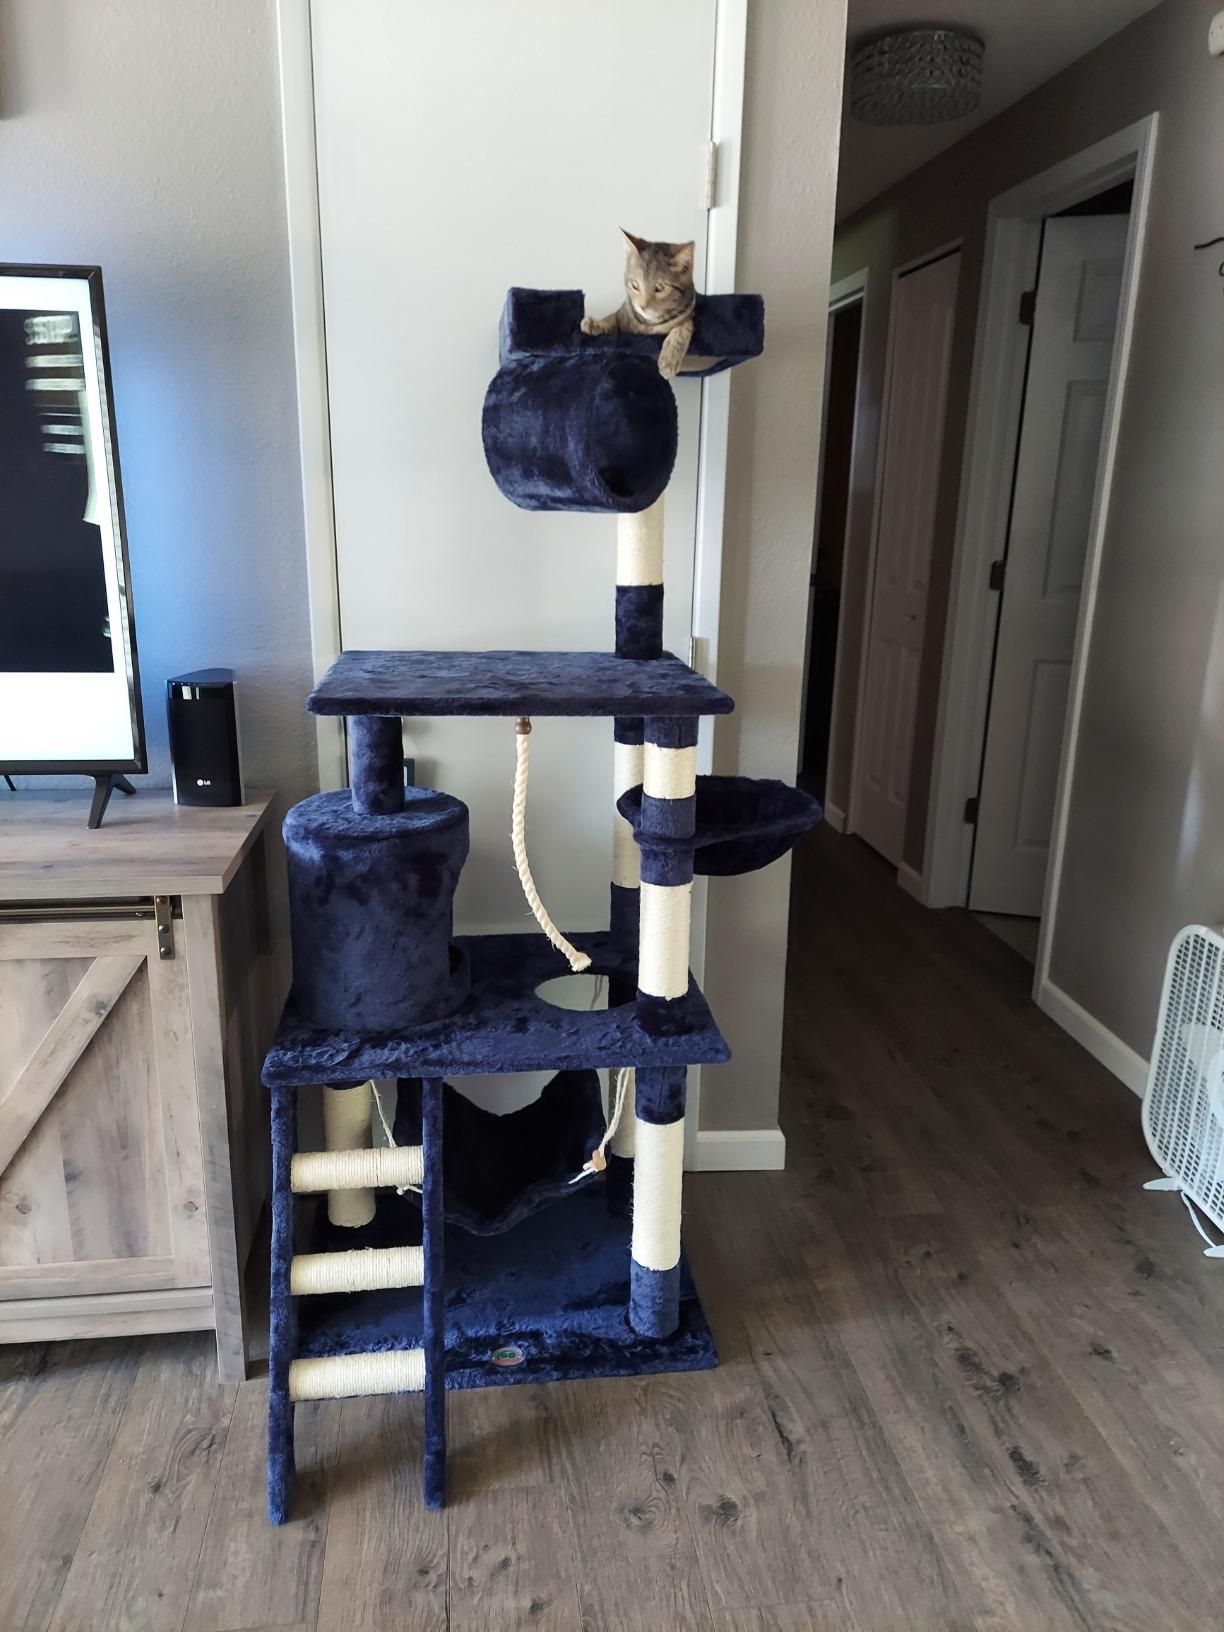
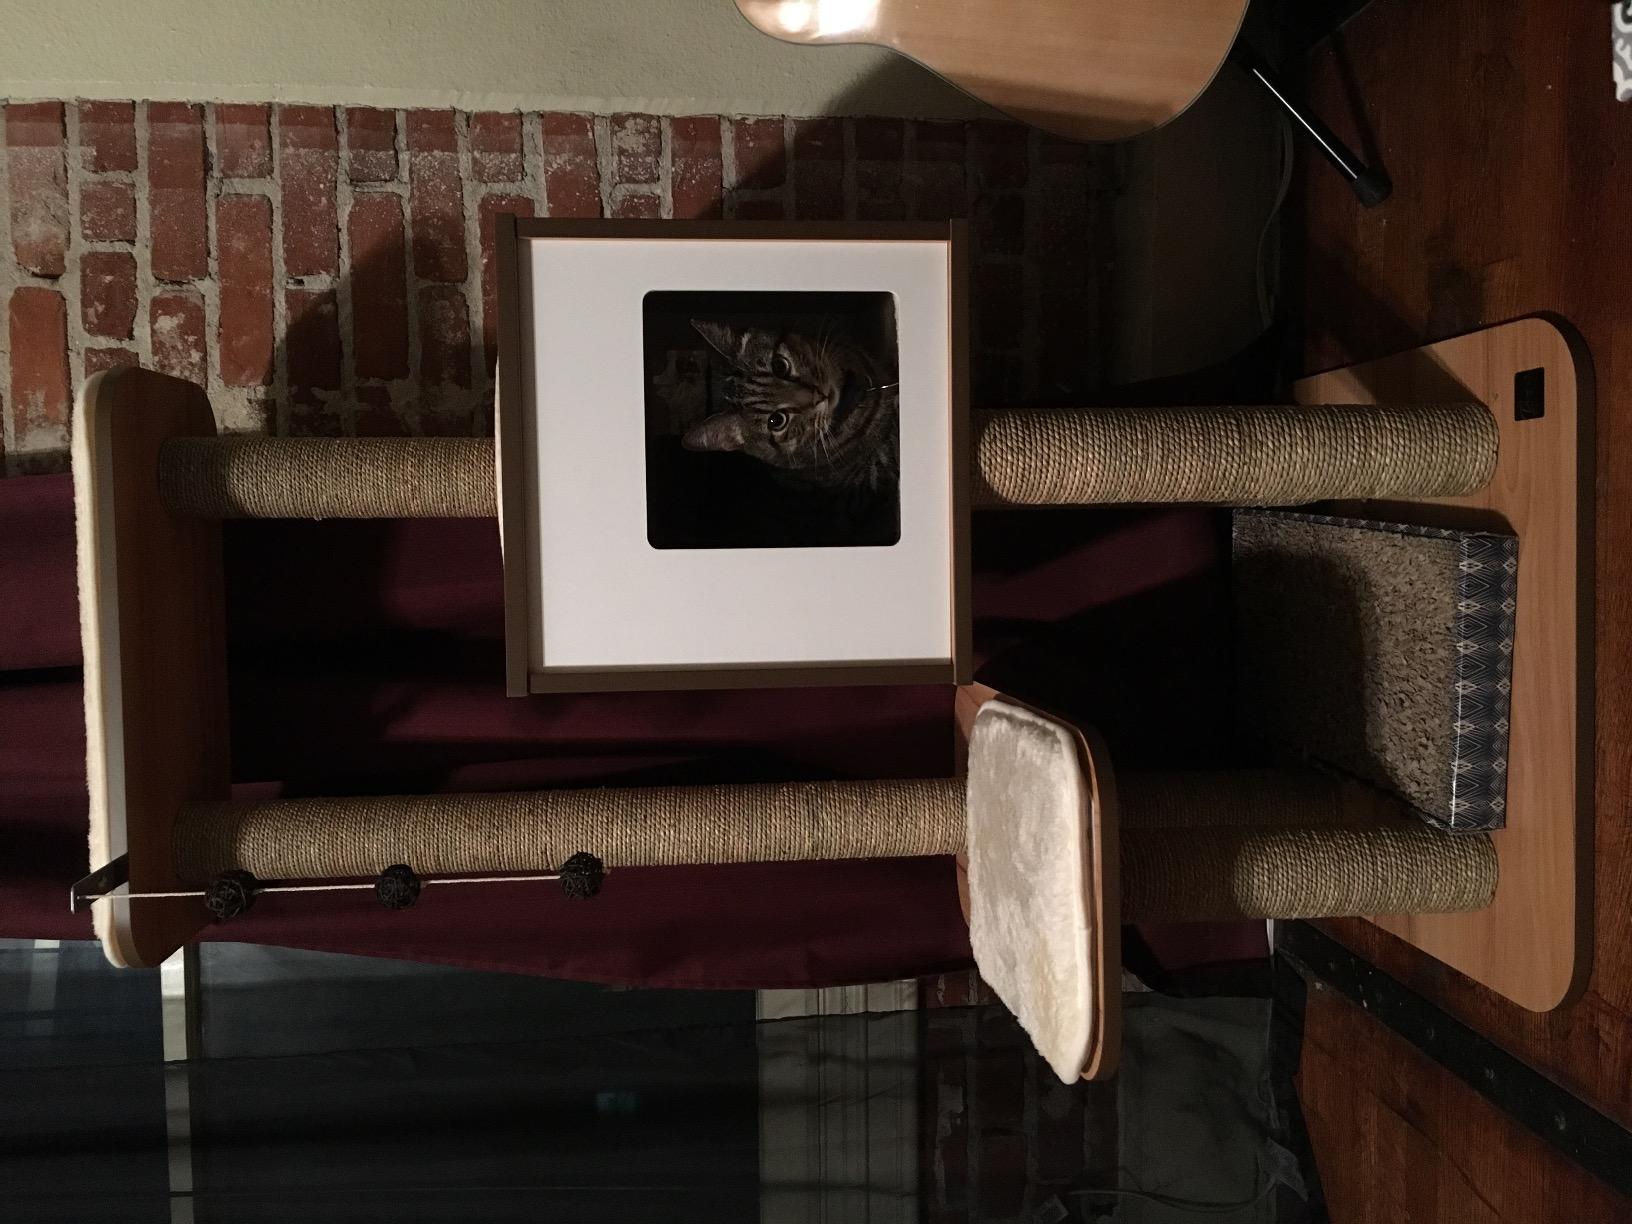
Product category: items_cat tree
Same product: no